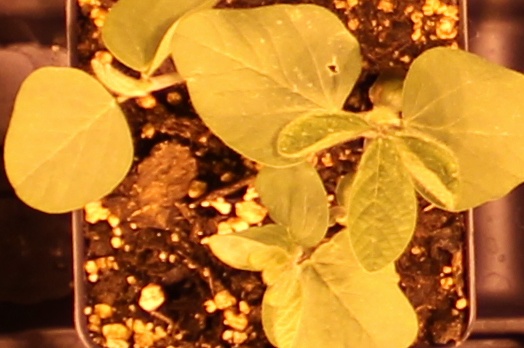
Label: Soybean